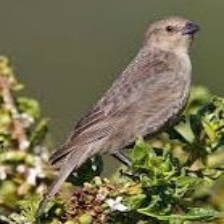
Species: BROWN HEADED COWBIRD
Scientific name: MOLOTHRUS ATER